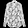
Label: Shirt